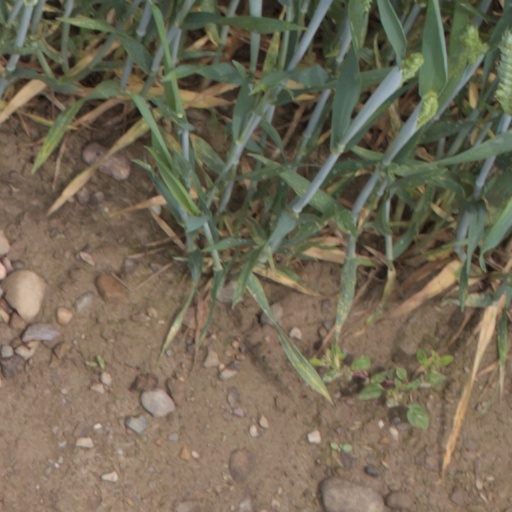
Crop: wheat